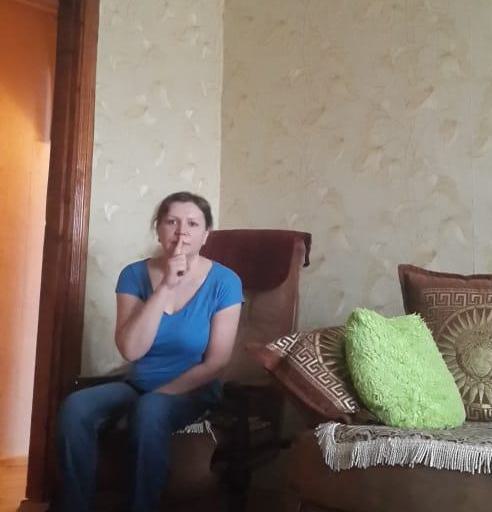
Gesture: mute